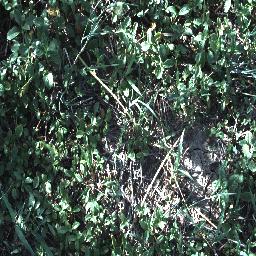
Label: negative